Feature film

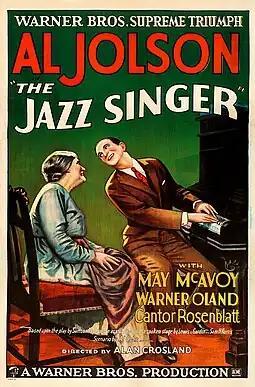
A poster for "The Jazz Singer" (1927), the first feature film to use recorded sound

In 1927, Warner Bros. released the first feature-length film with sound, "The Jazz Singer", whose audio track was recorded with a proprietary technology called Vitaphone. The film's success persuaded other studios to go to the considerable expense of adding microphones to their sets, and scramble to start producing their own "talkies".